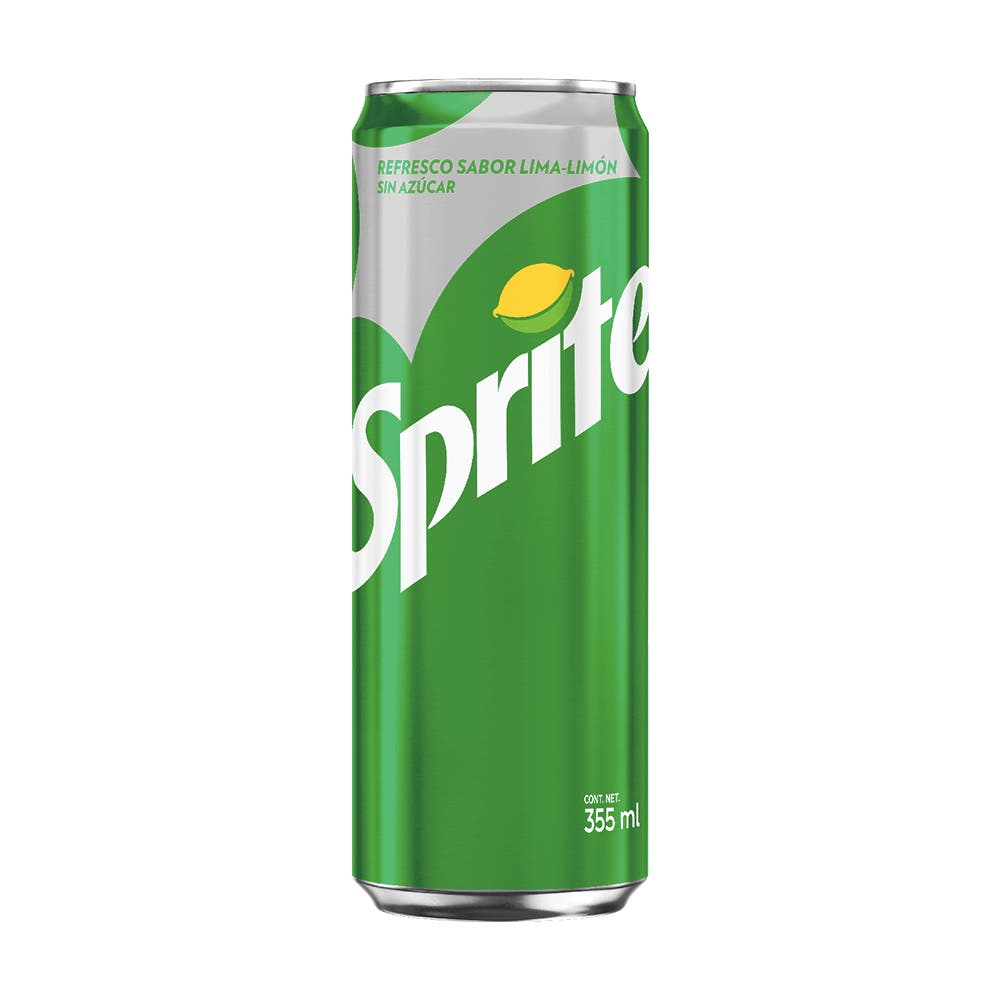
A Sprite free sugar soda in a 355-milliliters  can